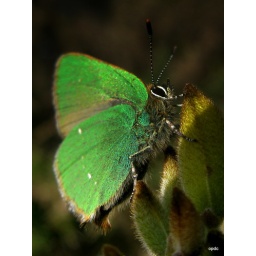
green butterfly in le croisic